Mitsuko Yoshikawa

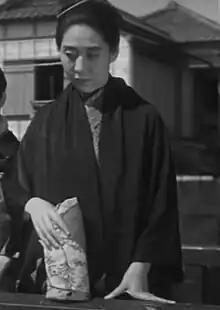
Mitsuko Yoshikawa in "Apart From You"

was a Japanese actress who played in over 250 films, often under the direction of Yasujirō Ozu and Hiroshi Shimizu.